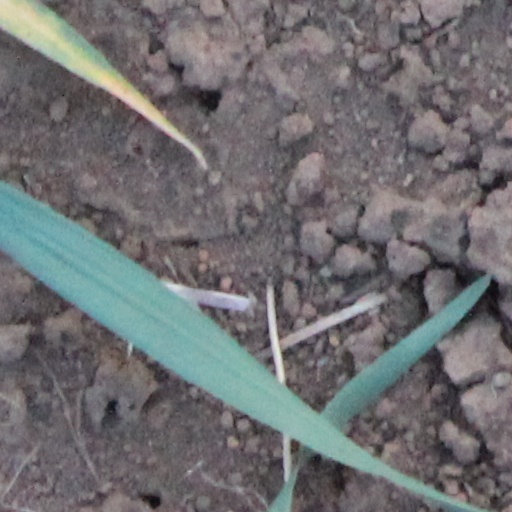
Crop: wheat